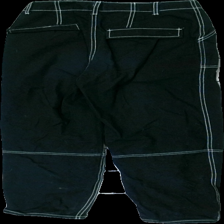
View: back
Type: Trousers
Category: Ladies
Brand: H&M
Brand text on label: DIVIDED (H&M)
Colors: Black, White
Material: 100% cotton
Cut: Regular
Size: 36
Season: All
Stains: Minor
Damage: brown stain
Damage location: bottom right
Price range: 50-100
Recommended usage: Export
Description: Black cotton trousers with white stitching. Covered in animal hairs
Comment: Slightly washed out